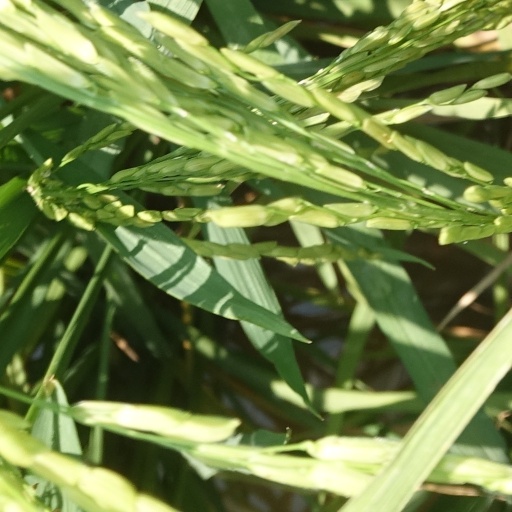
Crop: rice